Garnethill

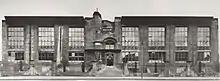
Postcard photo of Glasgow School of Art in the 1920s as designed by Charles Rennie Mackintosh

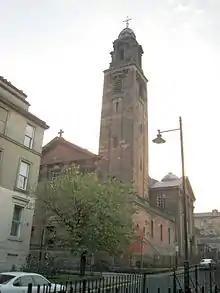
St. Aloysius Church in Garnethill.

The Glasgow School of Art, designed by Charles Rennie Mackintosh and the Glasgow Film Theatre are located in Garnethill. It is also the location of Scotland's oldest and first purpose-built synagogue Garnethill Synagogue, founded in 1879, and the Glasgow Dental Hospital and School. Garnethill is also home to St. Aloysius' RC Church, built in 1910.